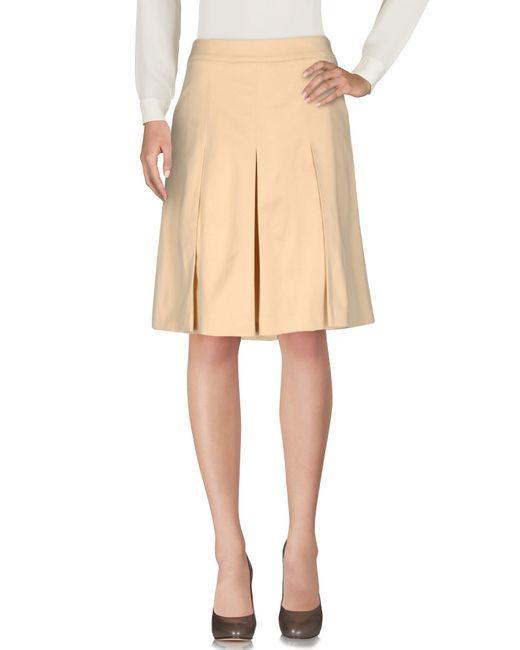
Ein schlichtes kniehohes Rüschenkleid in Beige aus Baumwolle, Bürokleidung